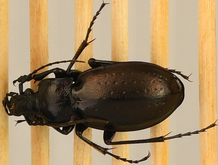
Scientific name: Carabus nemoralis nemoralis
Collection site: University of Notre Dame Environmental Research Center NEON (UNDE), plot UNDE_012